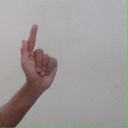
अक्षर: ळ